Guerrant House (Arvonia, Virginia)

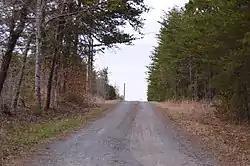
Property entrance

Guerrant House is a historic home located near Arvonia, Buckingham County, Virginia. It was built about 1835, and consists of a -story, two room frame house with a separate kitchen set perpendicular to the rear of the main block. It features typical Federal period decorative and construction details. They include beaded weatherboards, a boxed cornice with dentils, and shouldered chimneys.